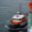
Label: ship